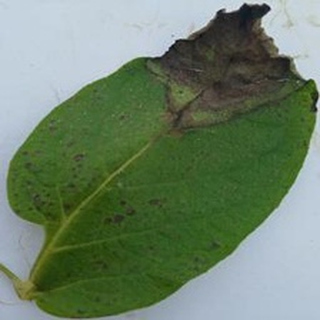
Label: potato_late_blight